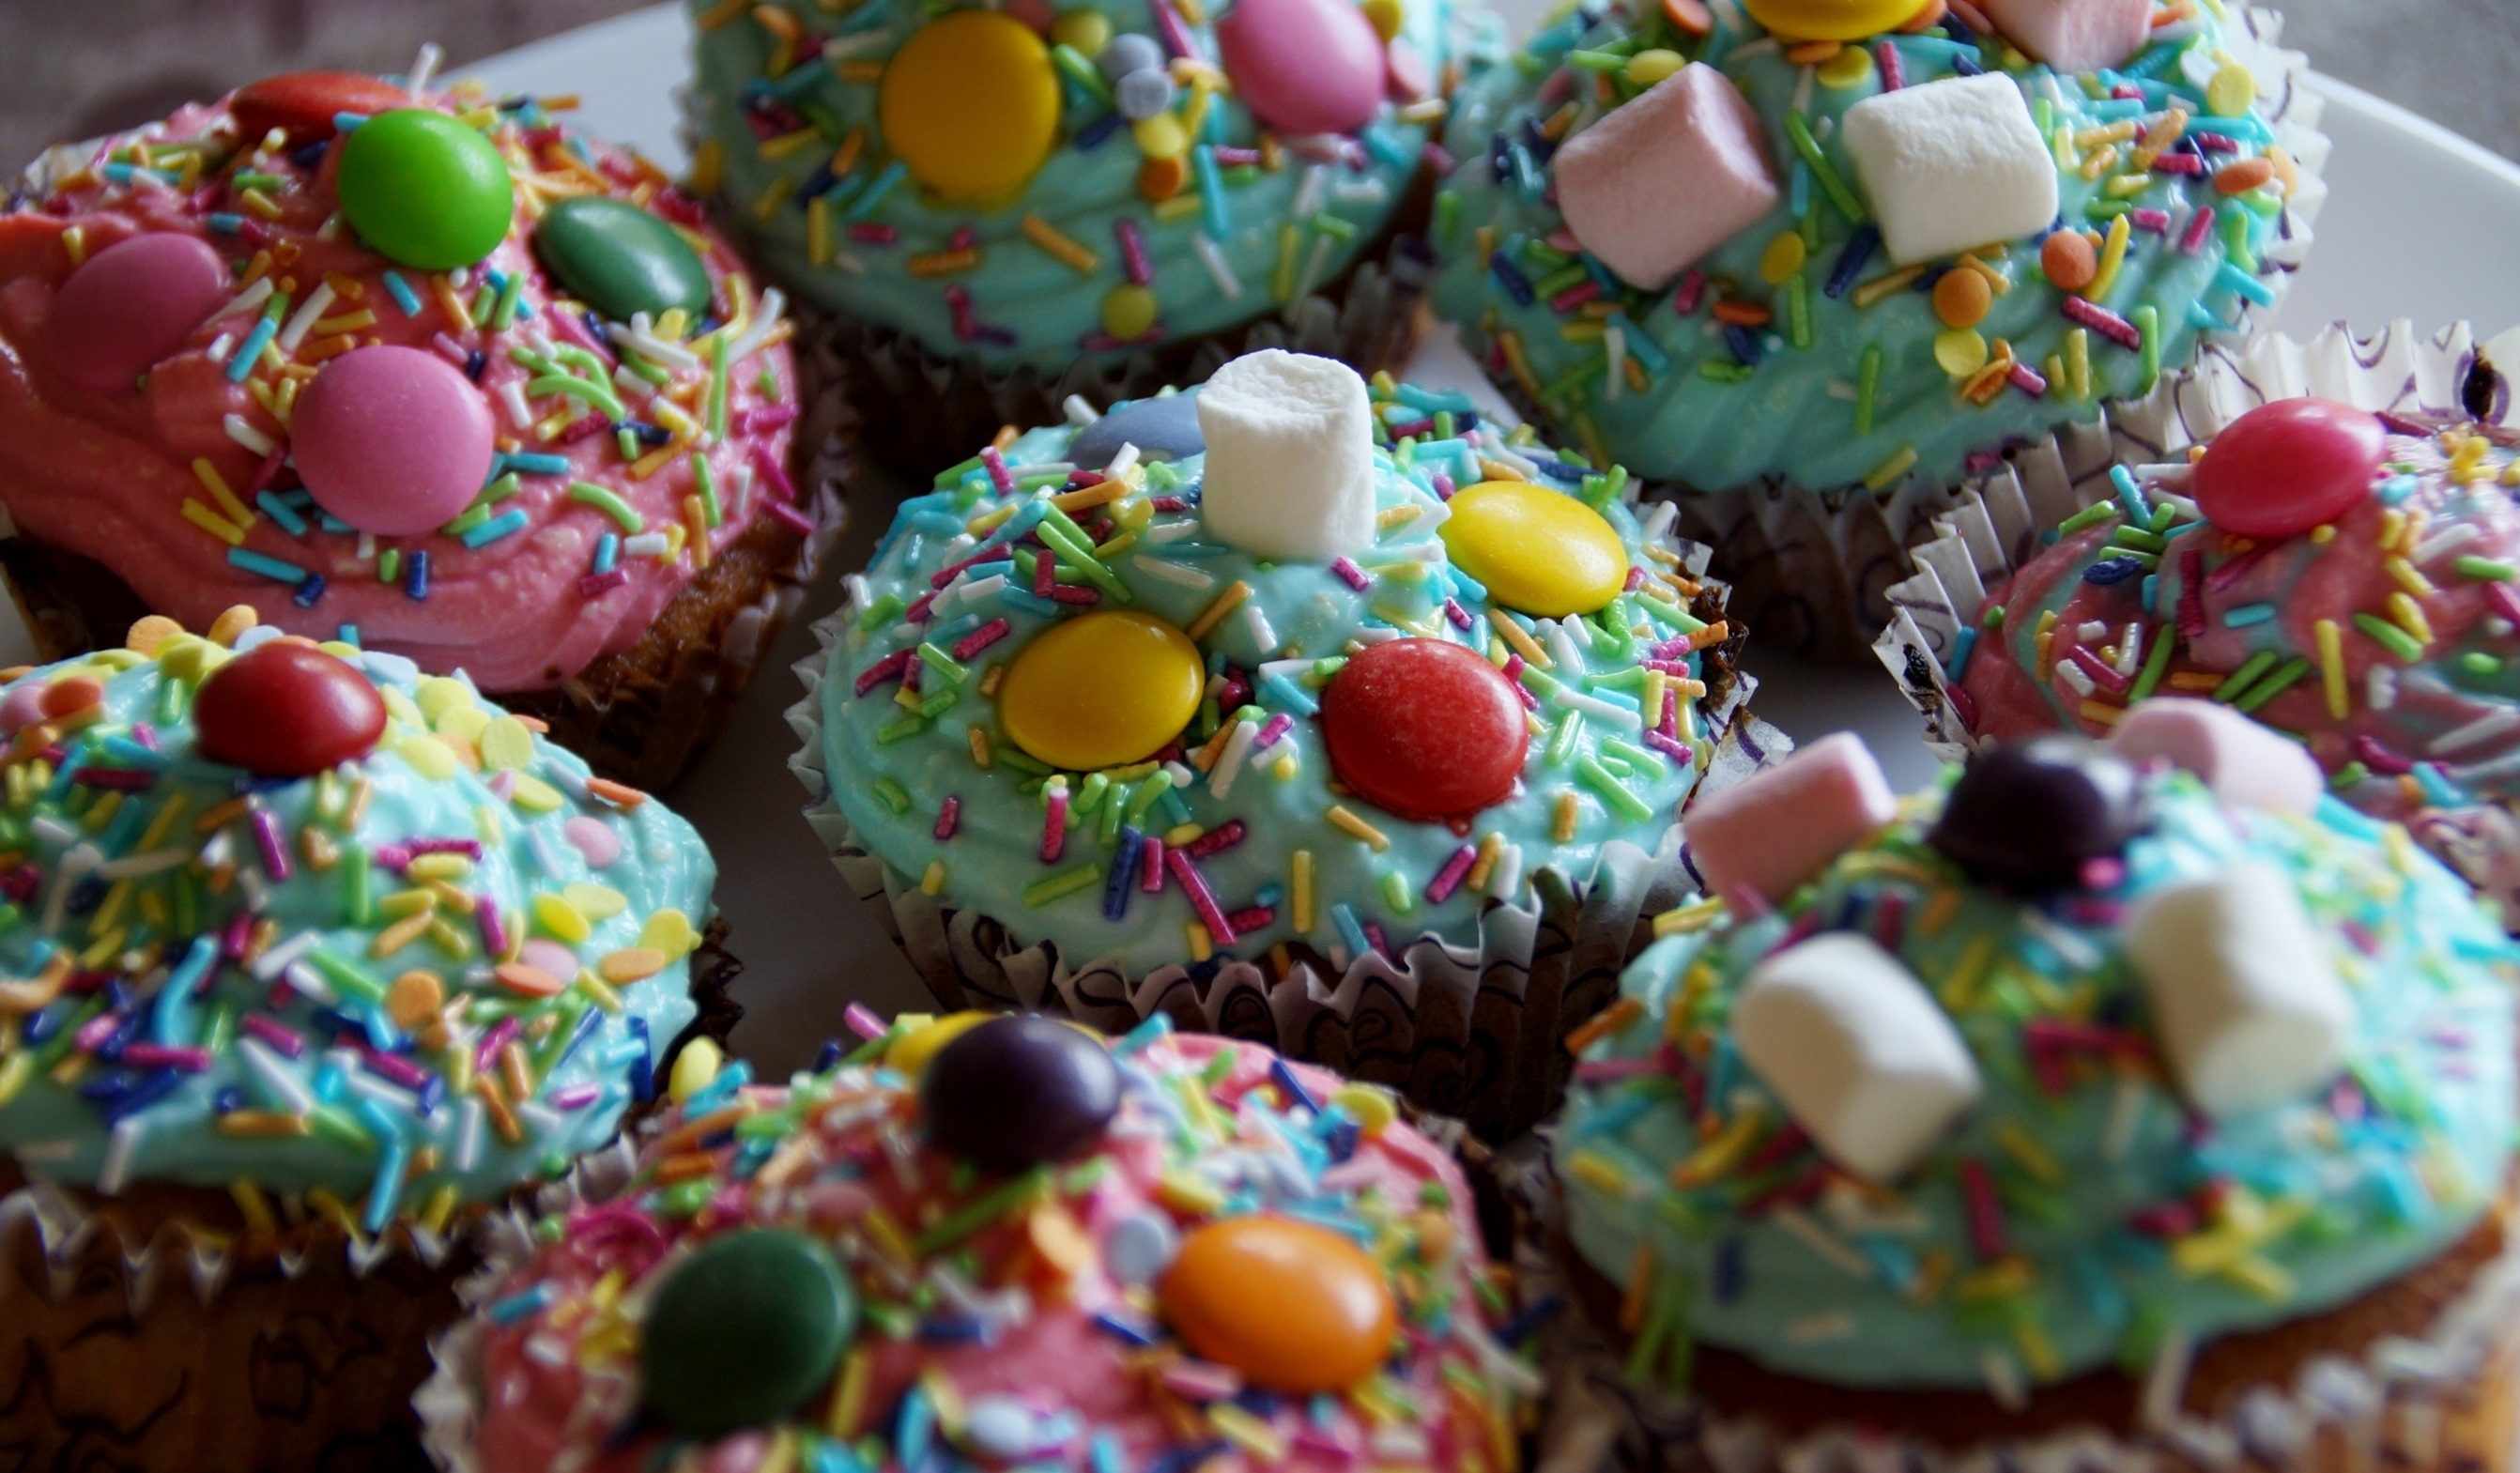
sweet, food, cupcake, dessert, cream, cake, colors, icing, sweetness, ornamentation, buttercream